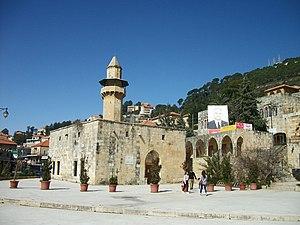
Mosquée Fakhreddine construit par Fakhr-ad-Din en 1493 et restauré au XVIe siècle par l'émir du même nom
Deir El-Qamar est un village du gouvernorat du Mont-Liban au Chouf au Liban, situé à 16 km du littoral méditerranéen et à 38 km de la capitale Beyrouth, à 800 m d'altitude moyenne. En arabe, دير القمر, le nom signifie « Le couvent de la Lune », car s'y trouvait un temple romain consacré à la Lune, à l'emplacement des actuels couvent et église Saidet El Talle. Il est situé dans le district du Chouf à côté de la ville de Beiteddine.
La mosquée Fakhreddine, avec son minaret octogonal, est une mosquée située à Deir-el-Qamar, au Liban. Construite en 1493 et restauré au XVIᵉ siècle par Fakhreddine Ier, elle est la plus ancienne mosquée du Mont Liban.